Caverio map

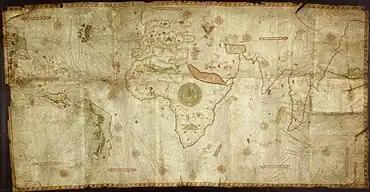
The Caverio Map

The Caverio Map (also known as Caveri Map or Canerio Map) is a map drawn by Nicolay de Caveri or Caverio, circa 1506.